Armitage-Halsted District

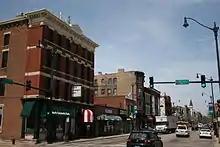
Intersection of Armitage Av and Halsted St

The Armitage-Halsted District is a historic district in the Lincoln Park community area of Chicago, Illinois, United States. The district was built between 1870 and 1930 by various architects. It was designated a Chicago Landmark on February 5, 2003.